Xiongzhou station

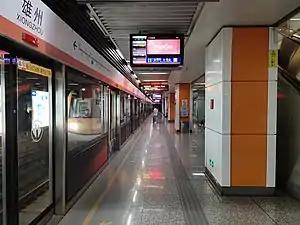

Xiongzhou station, is a metro station of Line S8 of the Nanjing Metro. It started operations on 1 August 2014.